Paschal trikirion

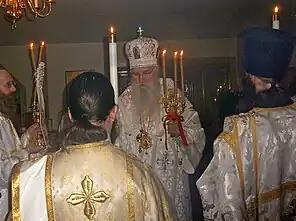

The Paschal trikirion is a liturgical triple-candlestick used at Easter time in the Eastern Orthodox and Byzantine Catholic traditions.